Kinetic theory of gases

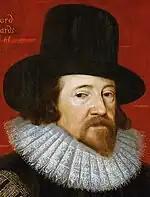
Francis Bacon

One of the first and boldest statements on the relationship between motion of particles and heat was by the English philosopher Francis Bacon in 1620. "It must not be thought that heat generates motion, or motion heat (though in some respects this be true), but that the very essence of heat ... is motion and nothing else." "not a ... motion of the whole, but of the small particles of the body." In 1623, in "The Assayer", Galileo Galilei, in turn, argued that heat, pressure, smell and other phenomena perceived by our senses are apparent properties only, caused by the movement of particles, which is a real phenomenon.